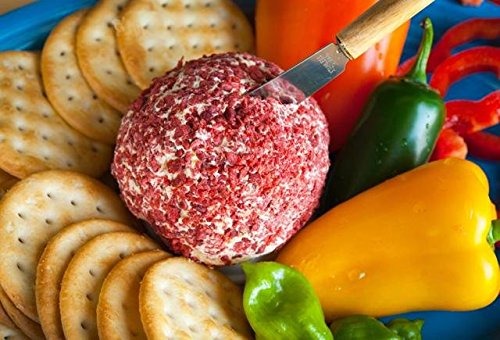
Item Name: Just In Time Gourmet Mix Chse Ball Grlc Jalpn
Bullet Point 1: A blend of spicy&#44; cheesy and garlicky goodness sure to please guests at any party&#46;
Bullet Point 2: 2 packets included&#46;
Bullet Point 3: Each packet serves 8&#46;
Product Description: Features. A blend of spicy cheesy and garlicky goodness sure to please guests at any party. 2 packets included. Each packet serves 8
Value: nan
Unit: None

Price: 15.98